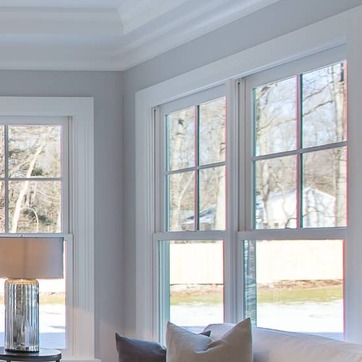
Material: glass